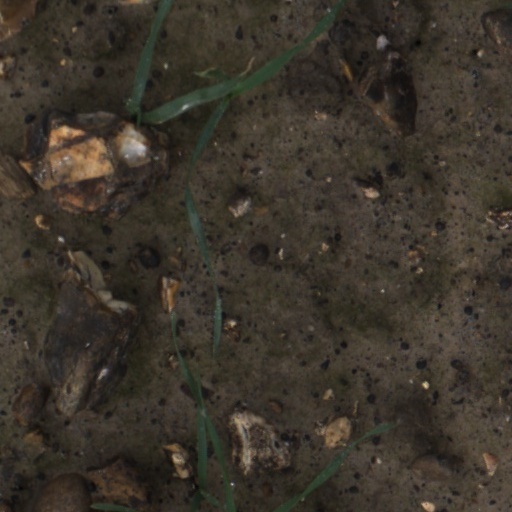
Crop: wheat